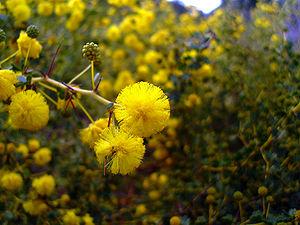
Acacia_pulchella
Acacia pulchella est une espèce d'arbustes de la famille des Fabacées.